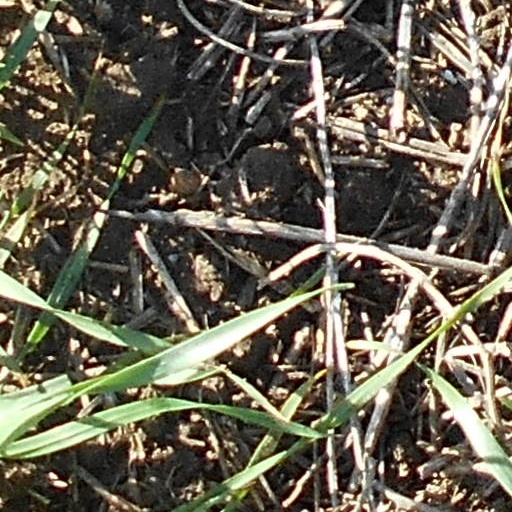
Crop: wheat